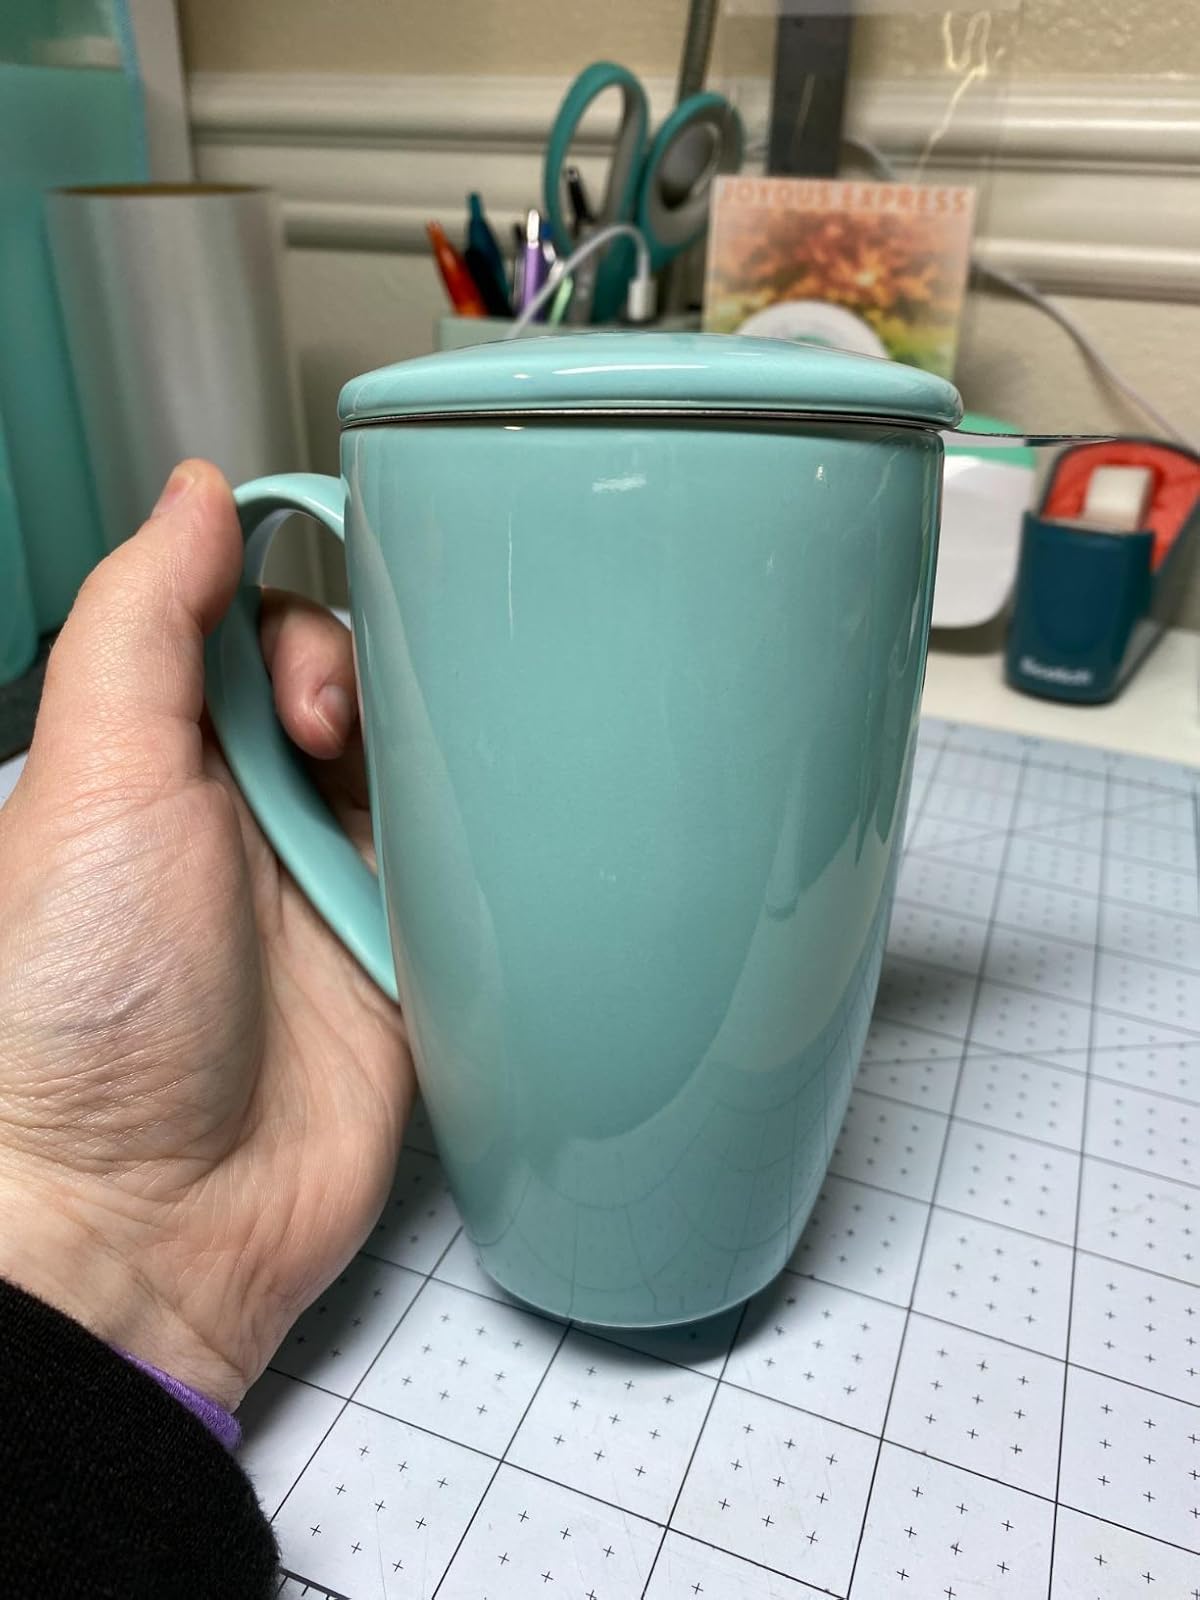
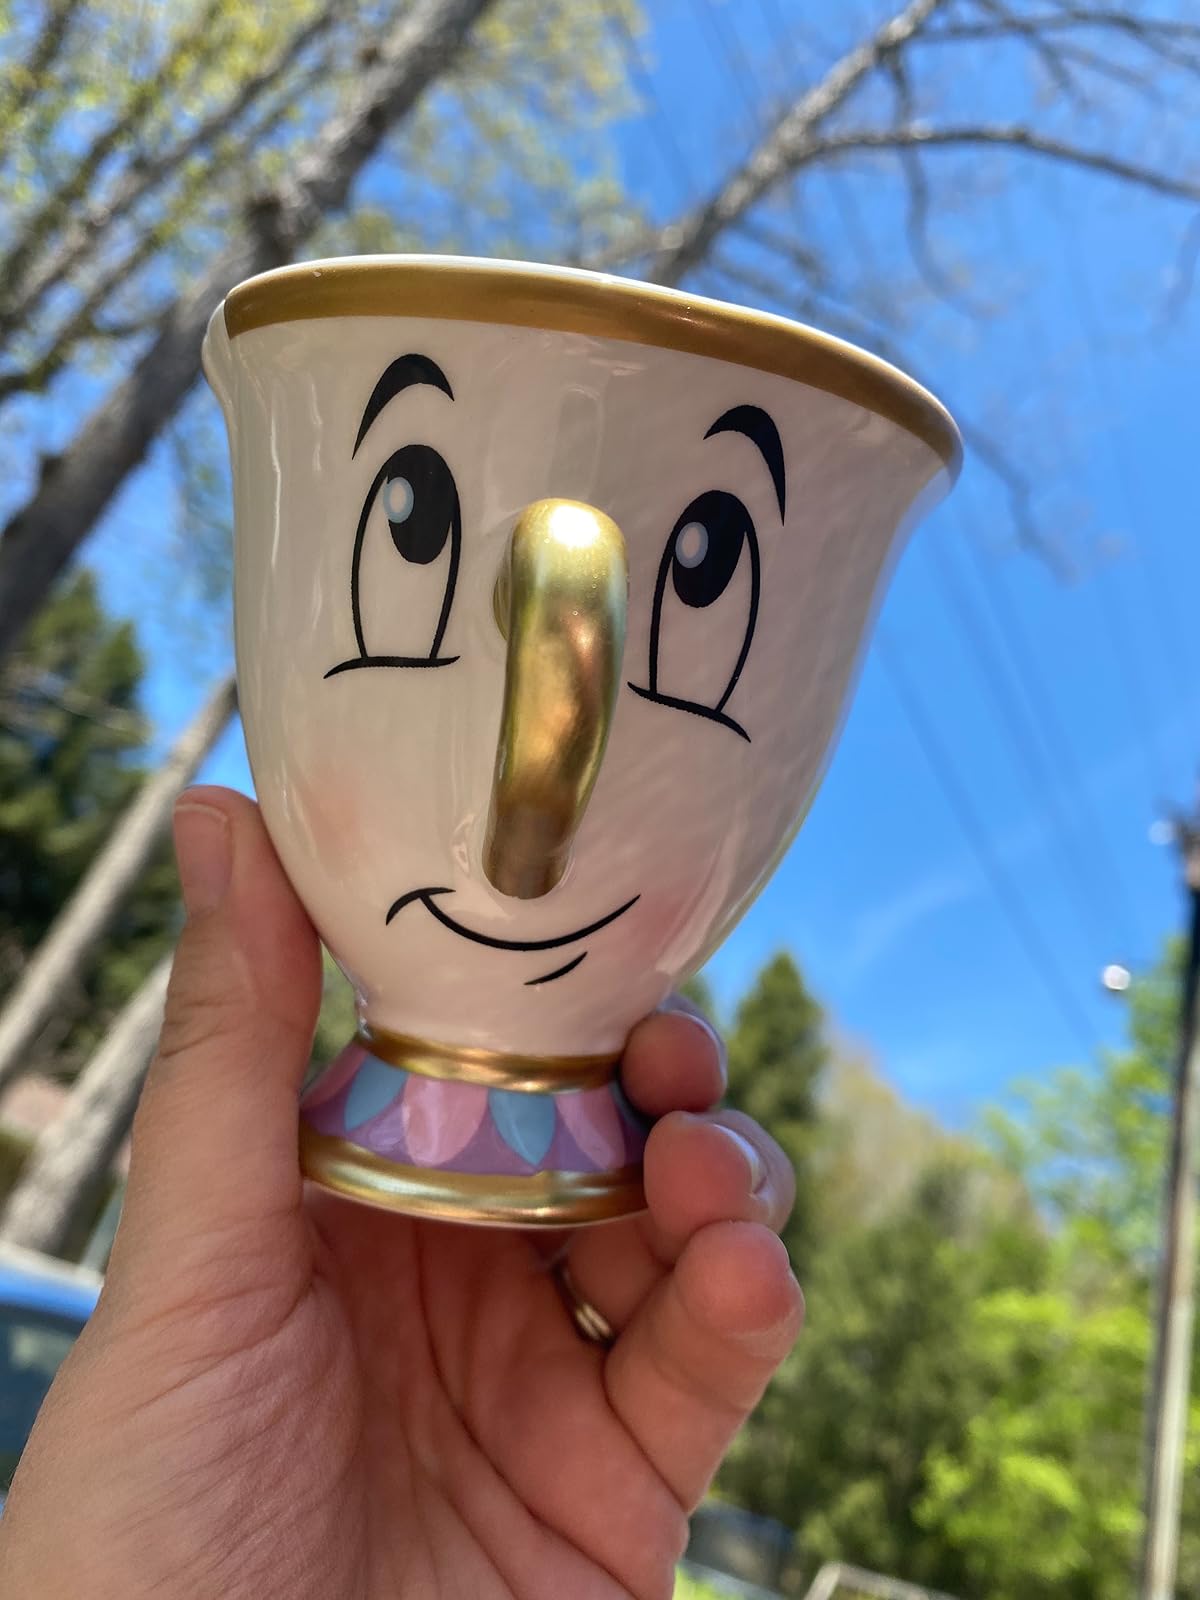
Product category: items_mug
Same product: no